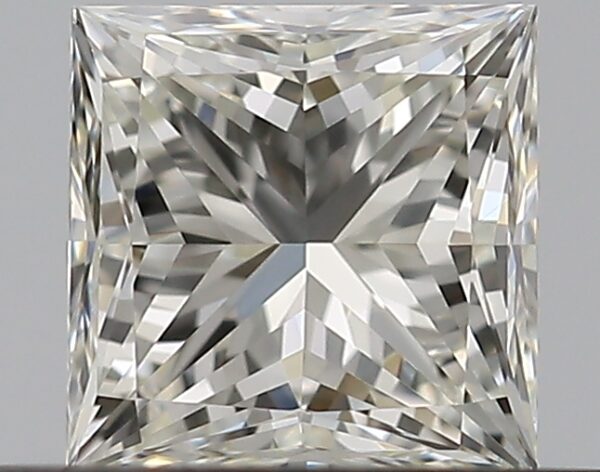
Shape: princess
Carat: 0.5
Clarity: VS1
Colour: J
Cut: EX
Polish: EX
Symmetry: VG
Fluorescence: N
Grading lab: GIA
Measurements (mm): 4.33 x 4.31 x 3.11